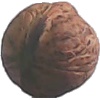
Label: Walnut 1